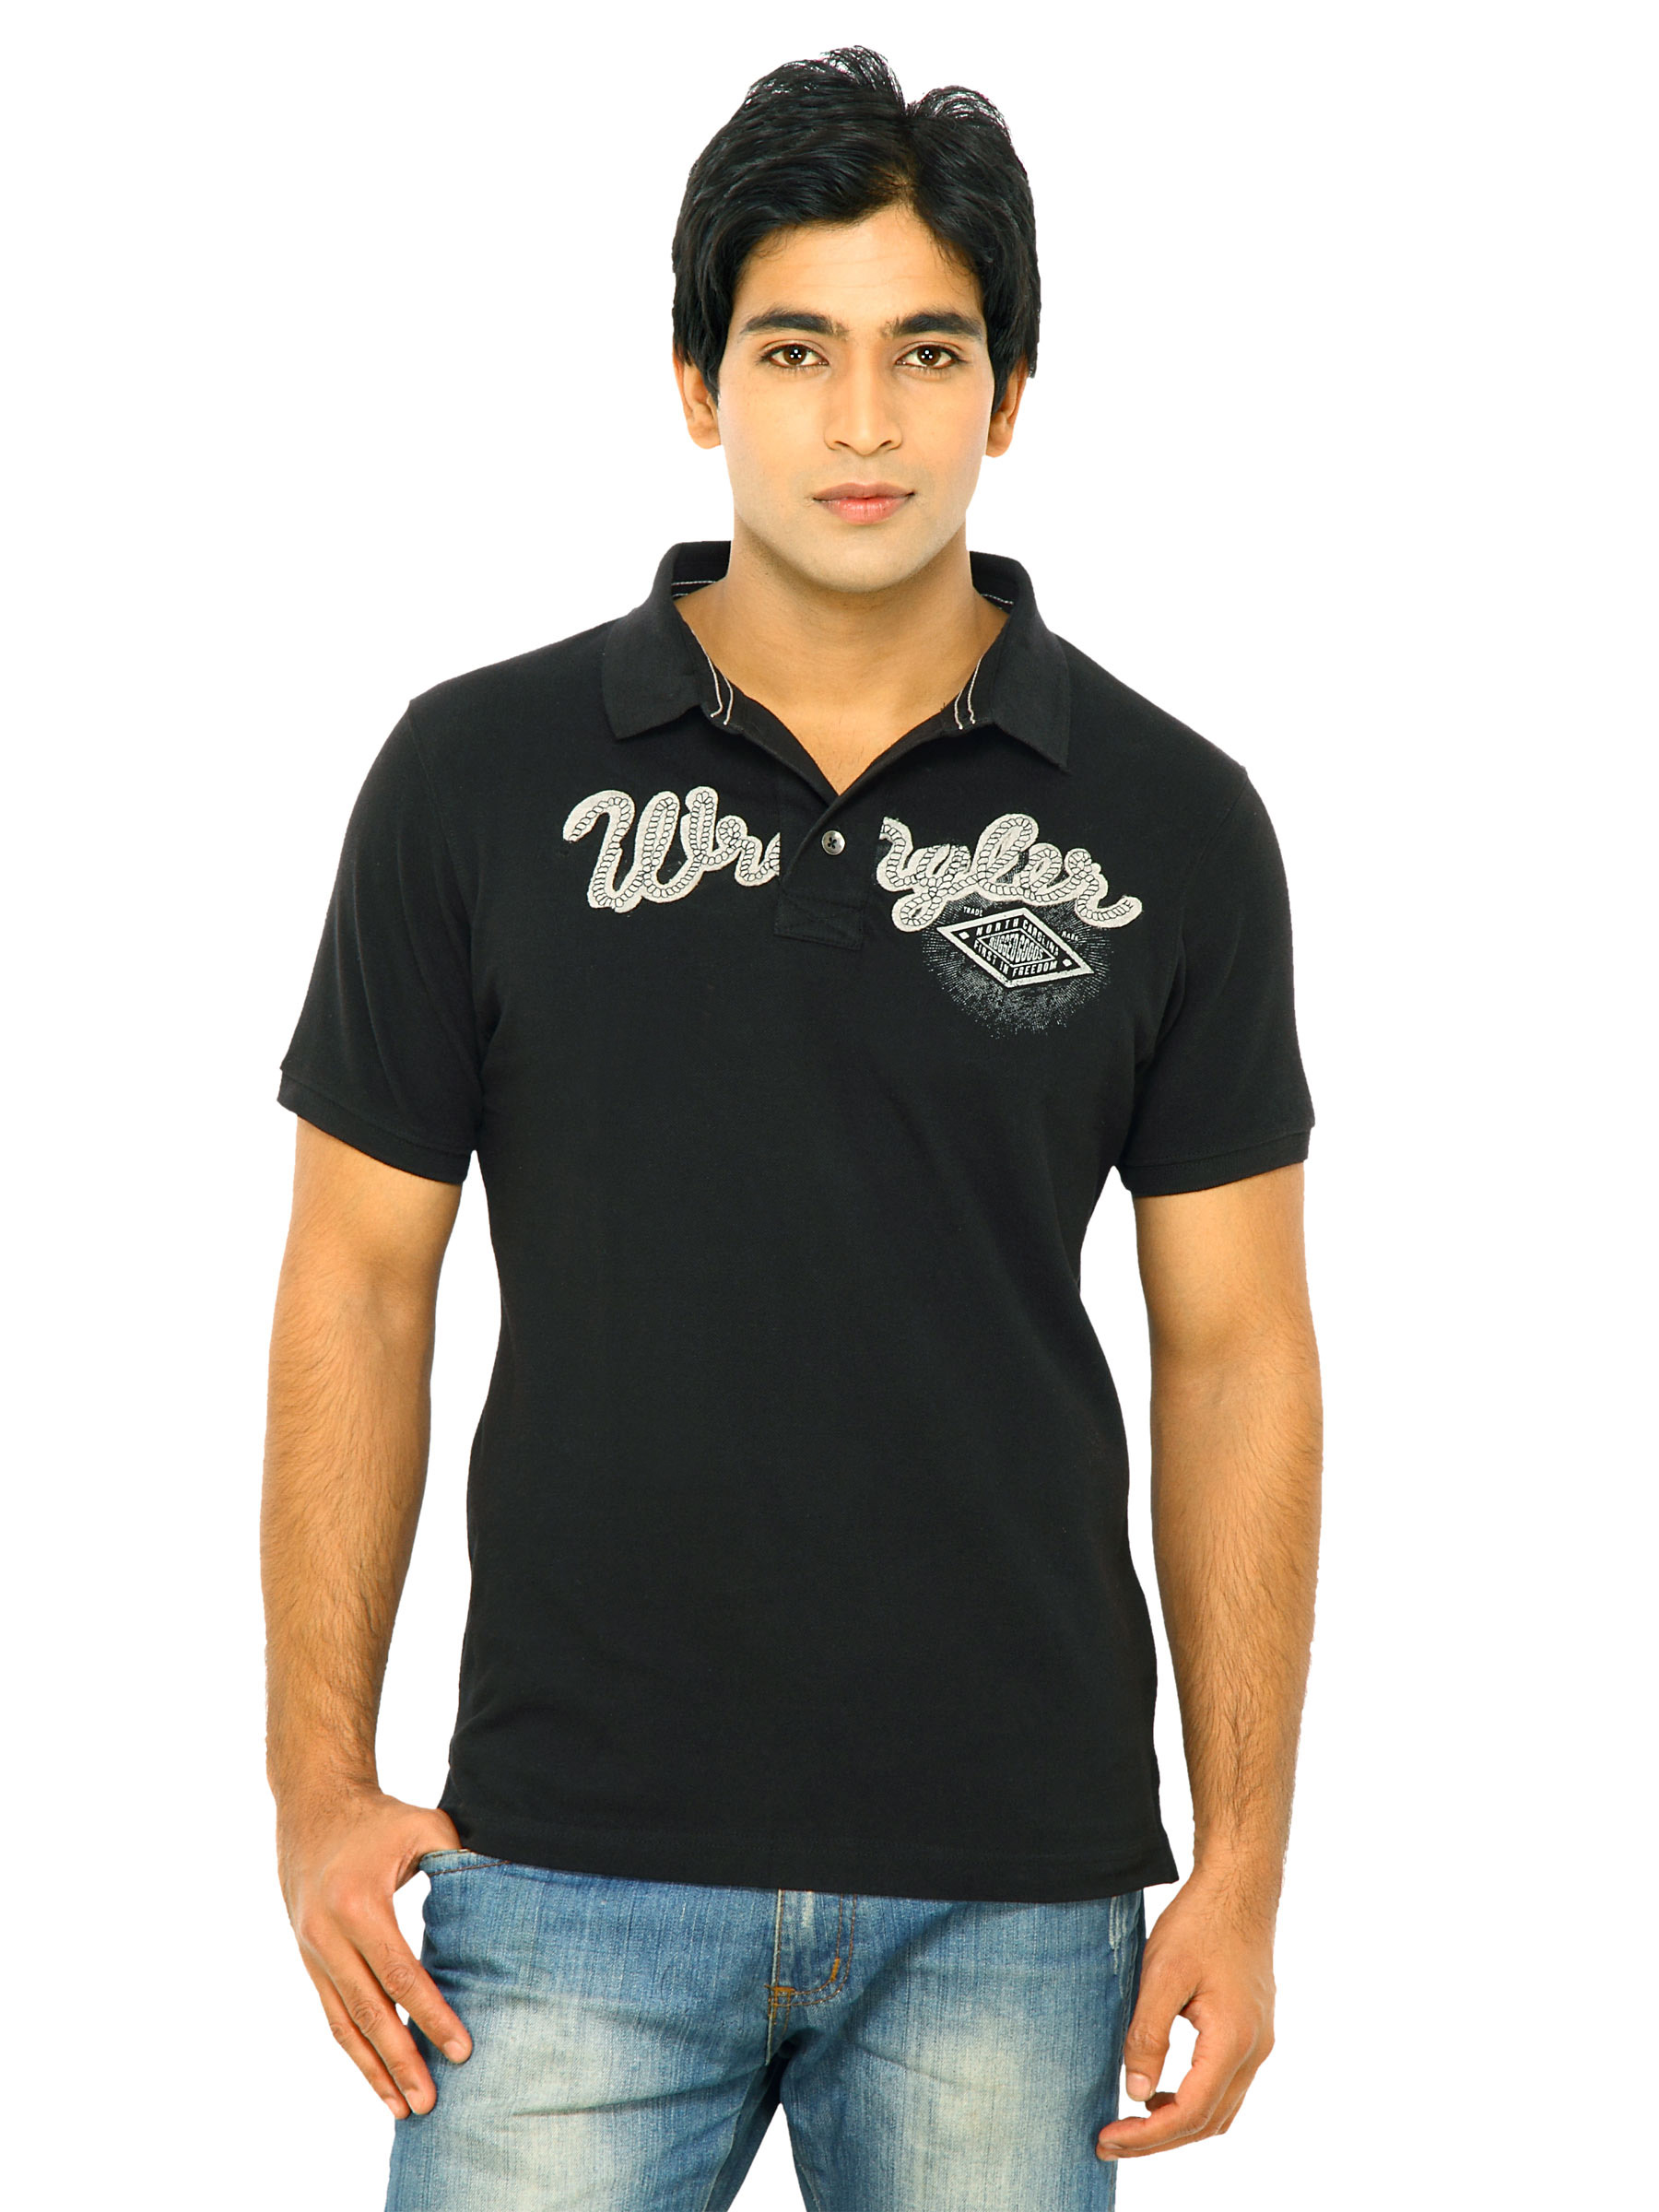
Wrangler Men Black Polo Tshirts
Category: Apparel / Topwear / Tshirts
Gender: Men
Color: Black
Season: Fall 2011
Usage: Casual